Mick Abel

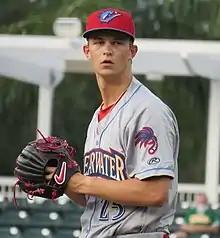
Abel with the Clearwater Threshers in 2021

McLean Stine "Mick" Abel (born August 18, 2001) is an American professional baseball pitcher for the Minnesota Twins of Major League Baseball (MLB). He has previously played in MLB for the Philadelphia Phillies. Abel was selected by the Phillies in the first round with the 15th overall pick of the 2020 MLB draft and made his MLB debut in 2025.